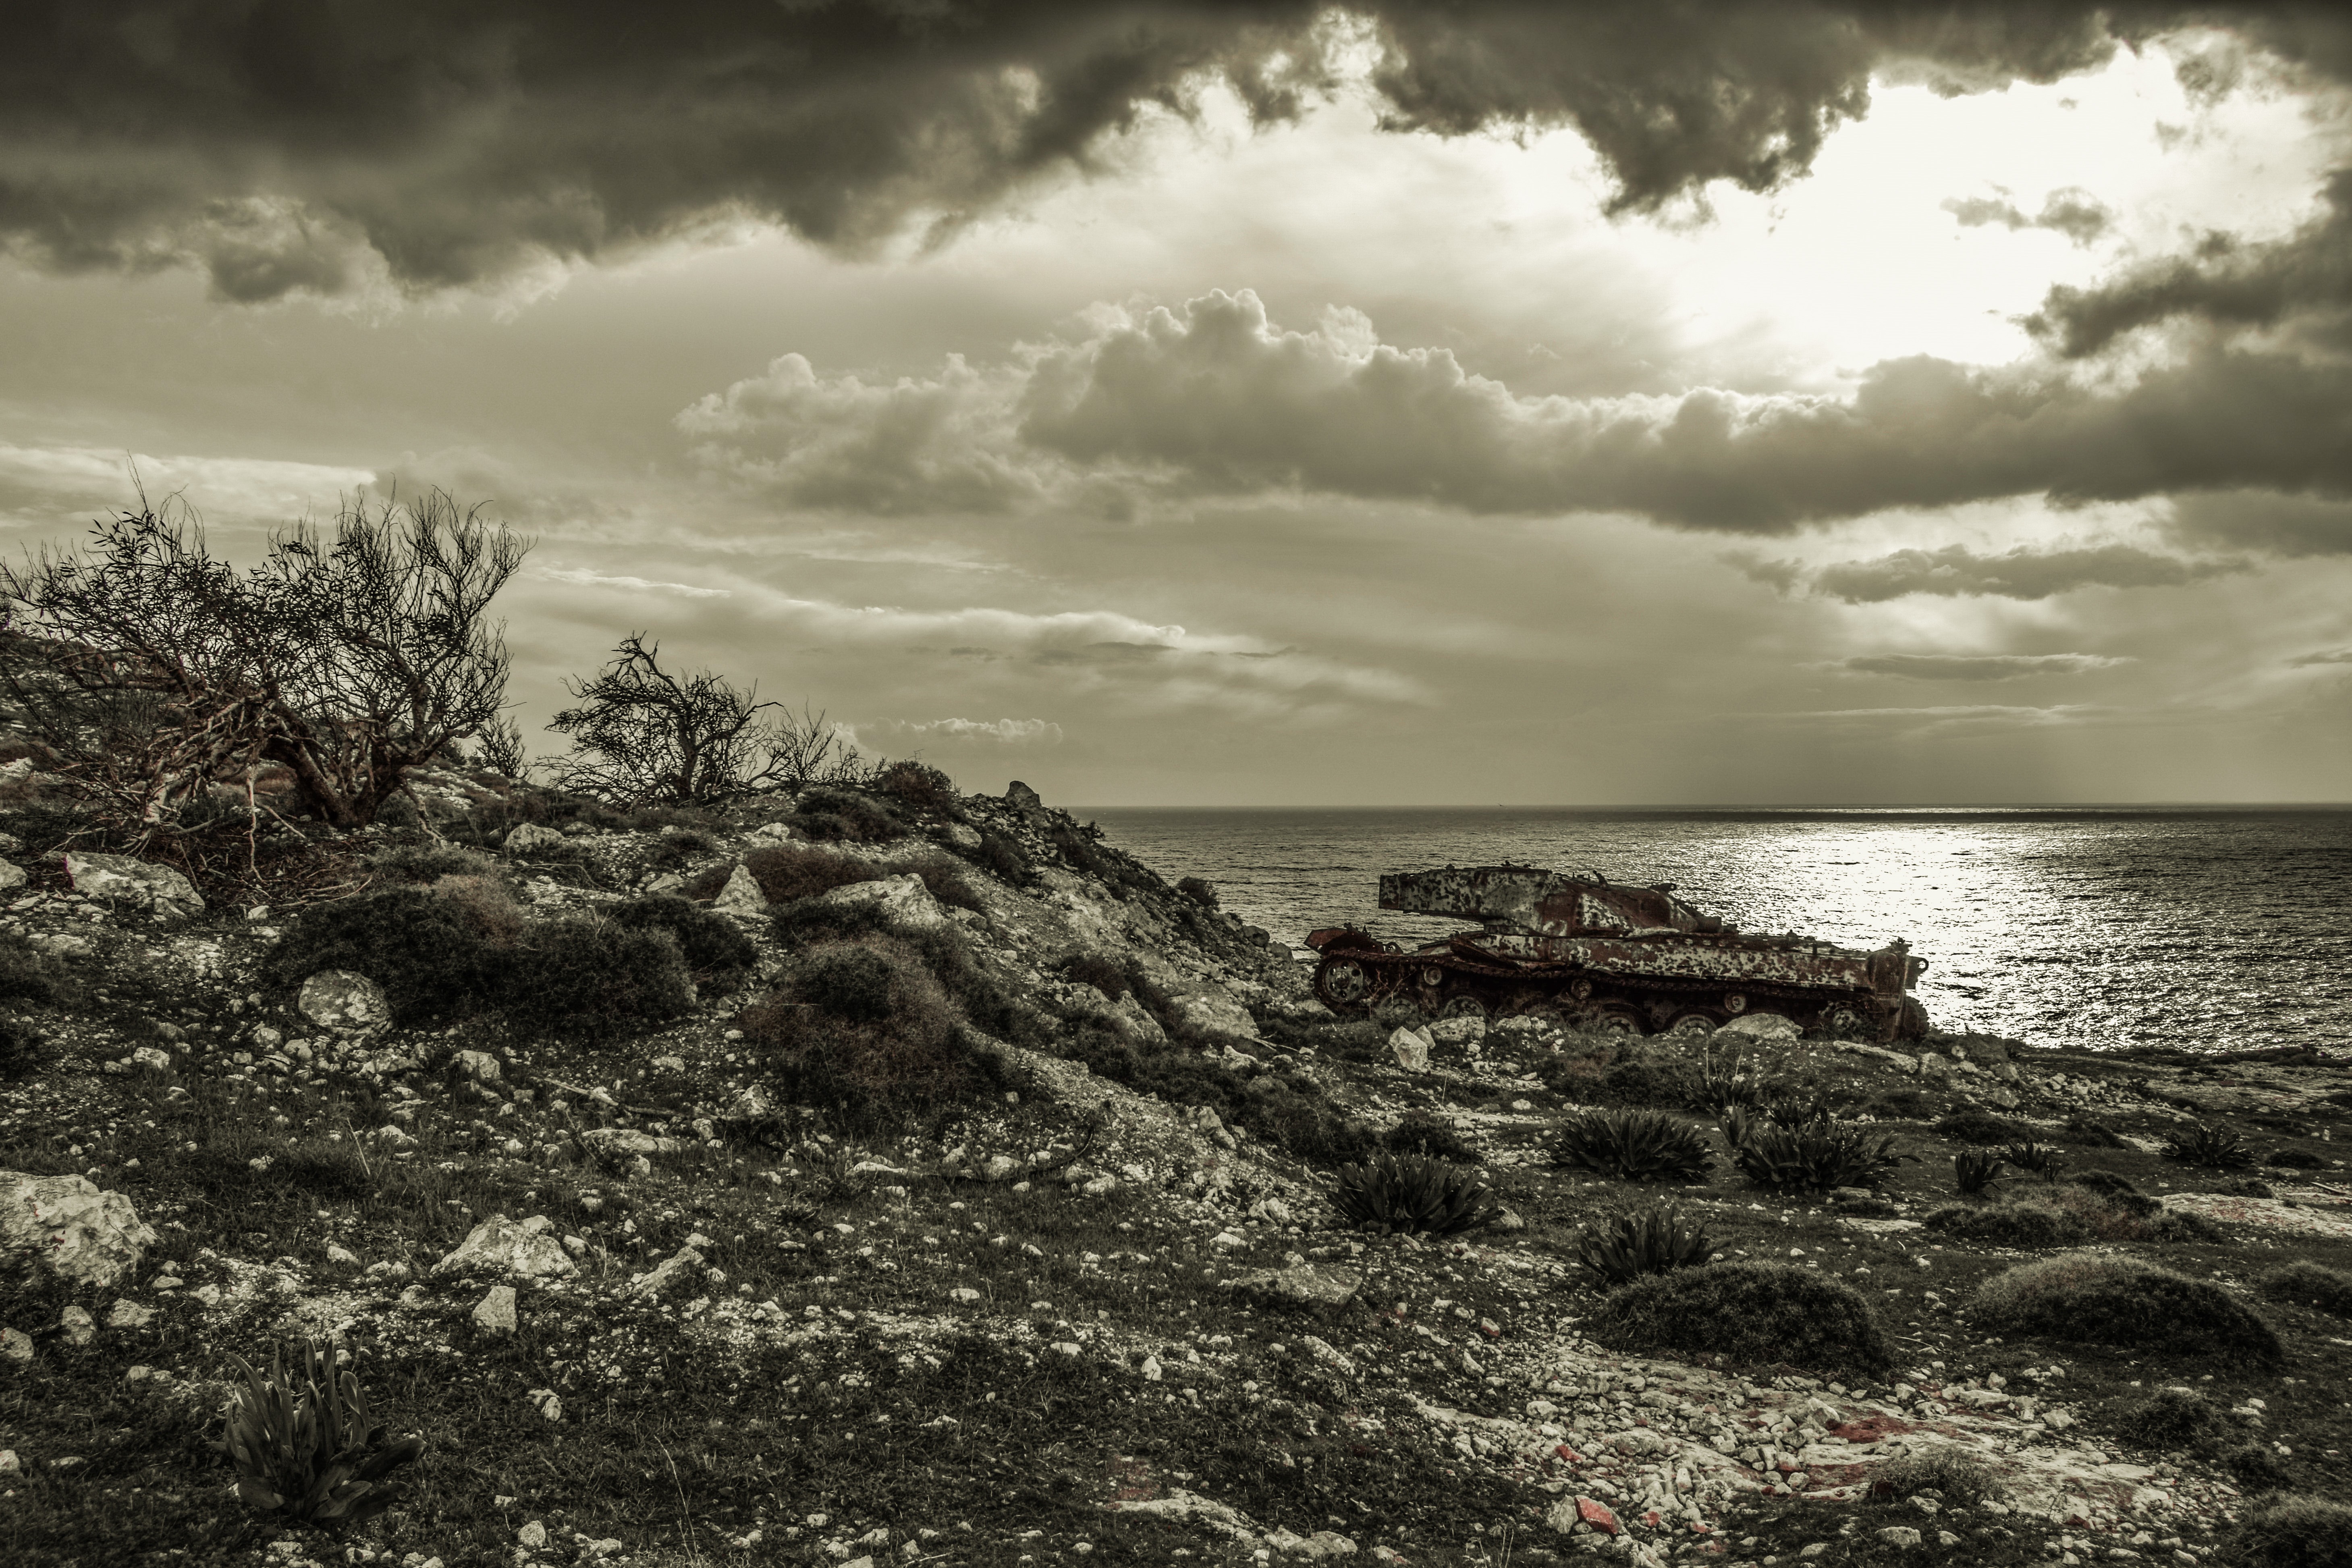
landscape, sea, coast, nature, rock, ocean, horizon, wilderness, mountain, cloud, black and white, sky, sunlight, shore, wave, weather, abandoned, monochrome, clouds, rusty, tank, loch, cyprus, meteorological phenomenon, monochrome photography, xylofagou, atmospheric phenomenon